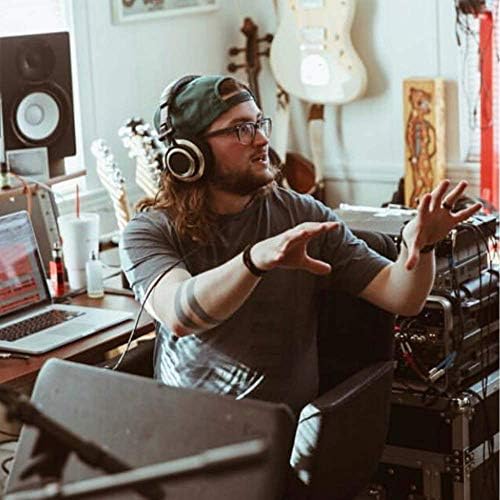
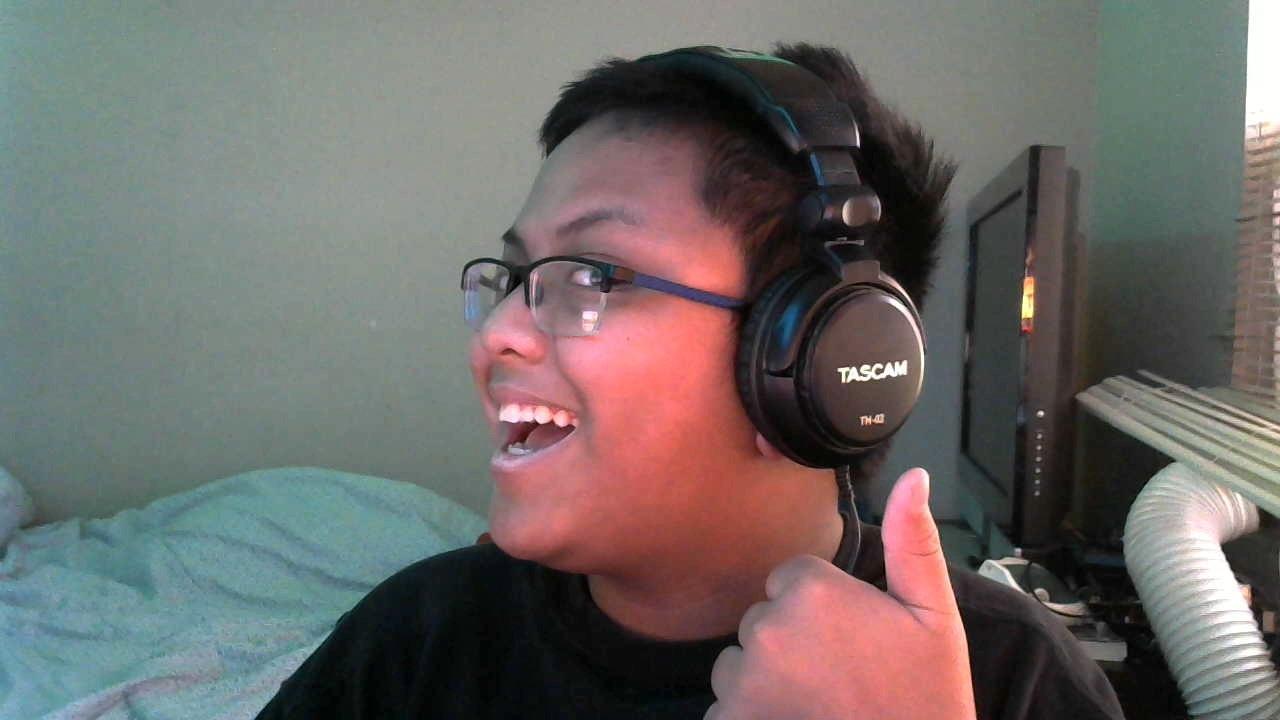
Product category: headphones
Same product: no